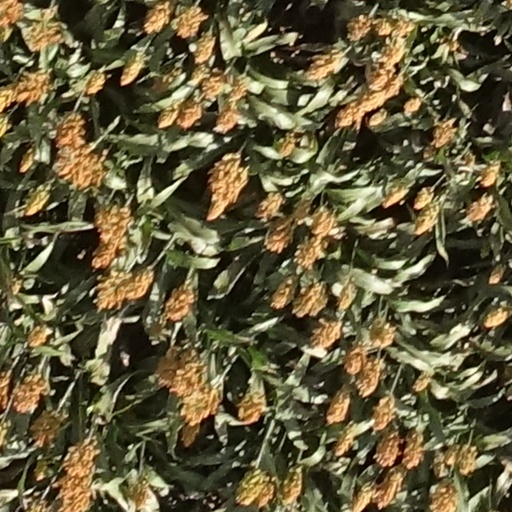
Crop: sorghum